Keddies

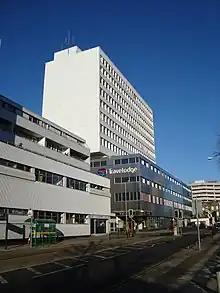
Former Keddies store facing Warrior Square

In addition to Supa-Save, a large extension of 35,000 square feet was added to the rear of the original store, which was connected to the original store by a bridge over, and a tunnel under Leather Lane. The development was completed by Norwich Union included an office block called Maitland House (after the Keddie's family name), and a parking lot which was all designed by the modernist architects Yorke Rosenberg Mardall, in what was the first building to feature their ubiquitous white tile styling. The cost of the project was £600,000. The car parking system, using a lift and trollies was seen not to have much of a future by the "Architects' Journal" in 1965. Photos of the iconic store interior in 1963 are on the RIBA picture website, and along with Cole Brothers in Sheffield, were seen as the pioneers in using Brutialism in retail architecture by RIBA. An article on the design of the building appeared in the October–December 1963 edition of Concrete Monthly, the magazine from the Cement and Concrete Association. The development received a Civic Trust Award in 1963. Maitland House was the home of KeyMed Medical & Industrial Equipment in 1969, and between 1972 and 1996 it was home to the Access credit card company. In the late 1960s, a new store was opened in Queen Street, Colchester.